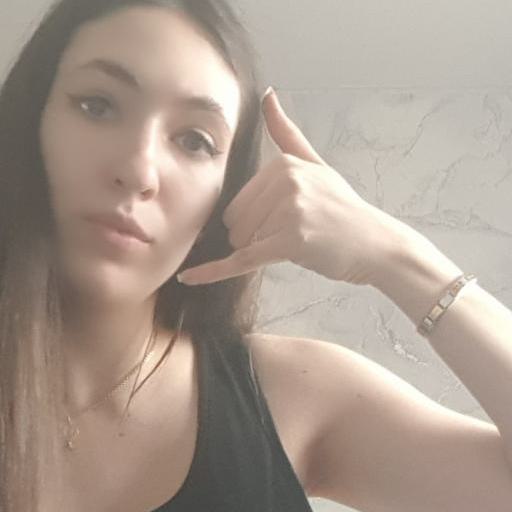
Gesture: call